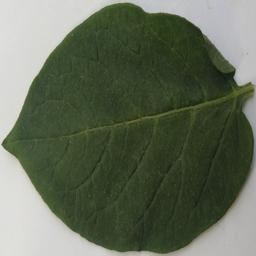
Etiqueta: Sana